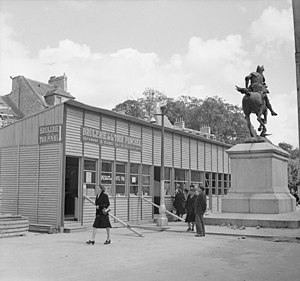
Slaget om Caen / Efterspil
Midlertidig butik af træ i den ødelagte by under genopbygningen, 1945.
Slaget om Caen fra juni til august 1944 var et slag mellem de vestallierede, fortrinsvis briter og canadiere, og tyske tropper under Operation Overlord.